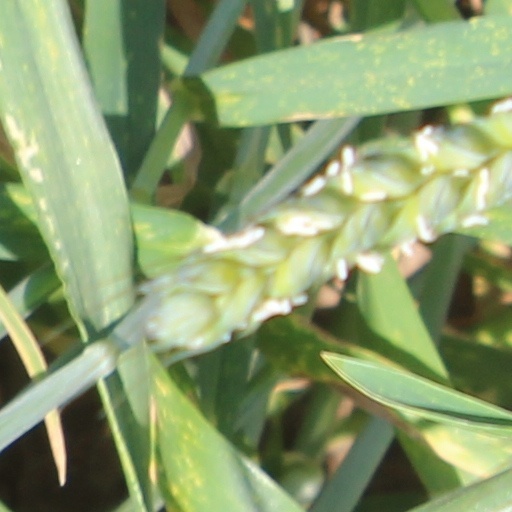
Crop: wheat